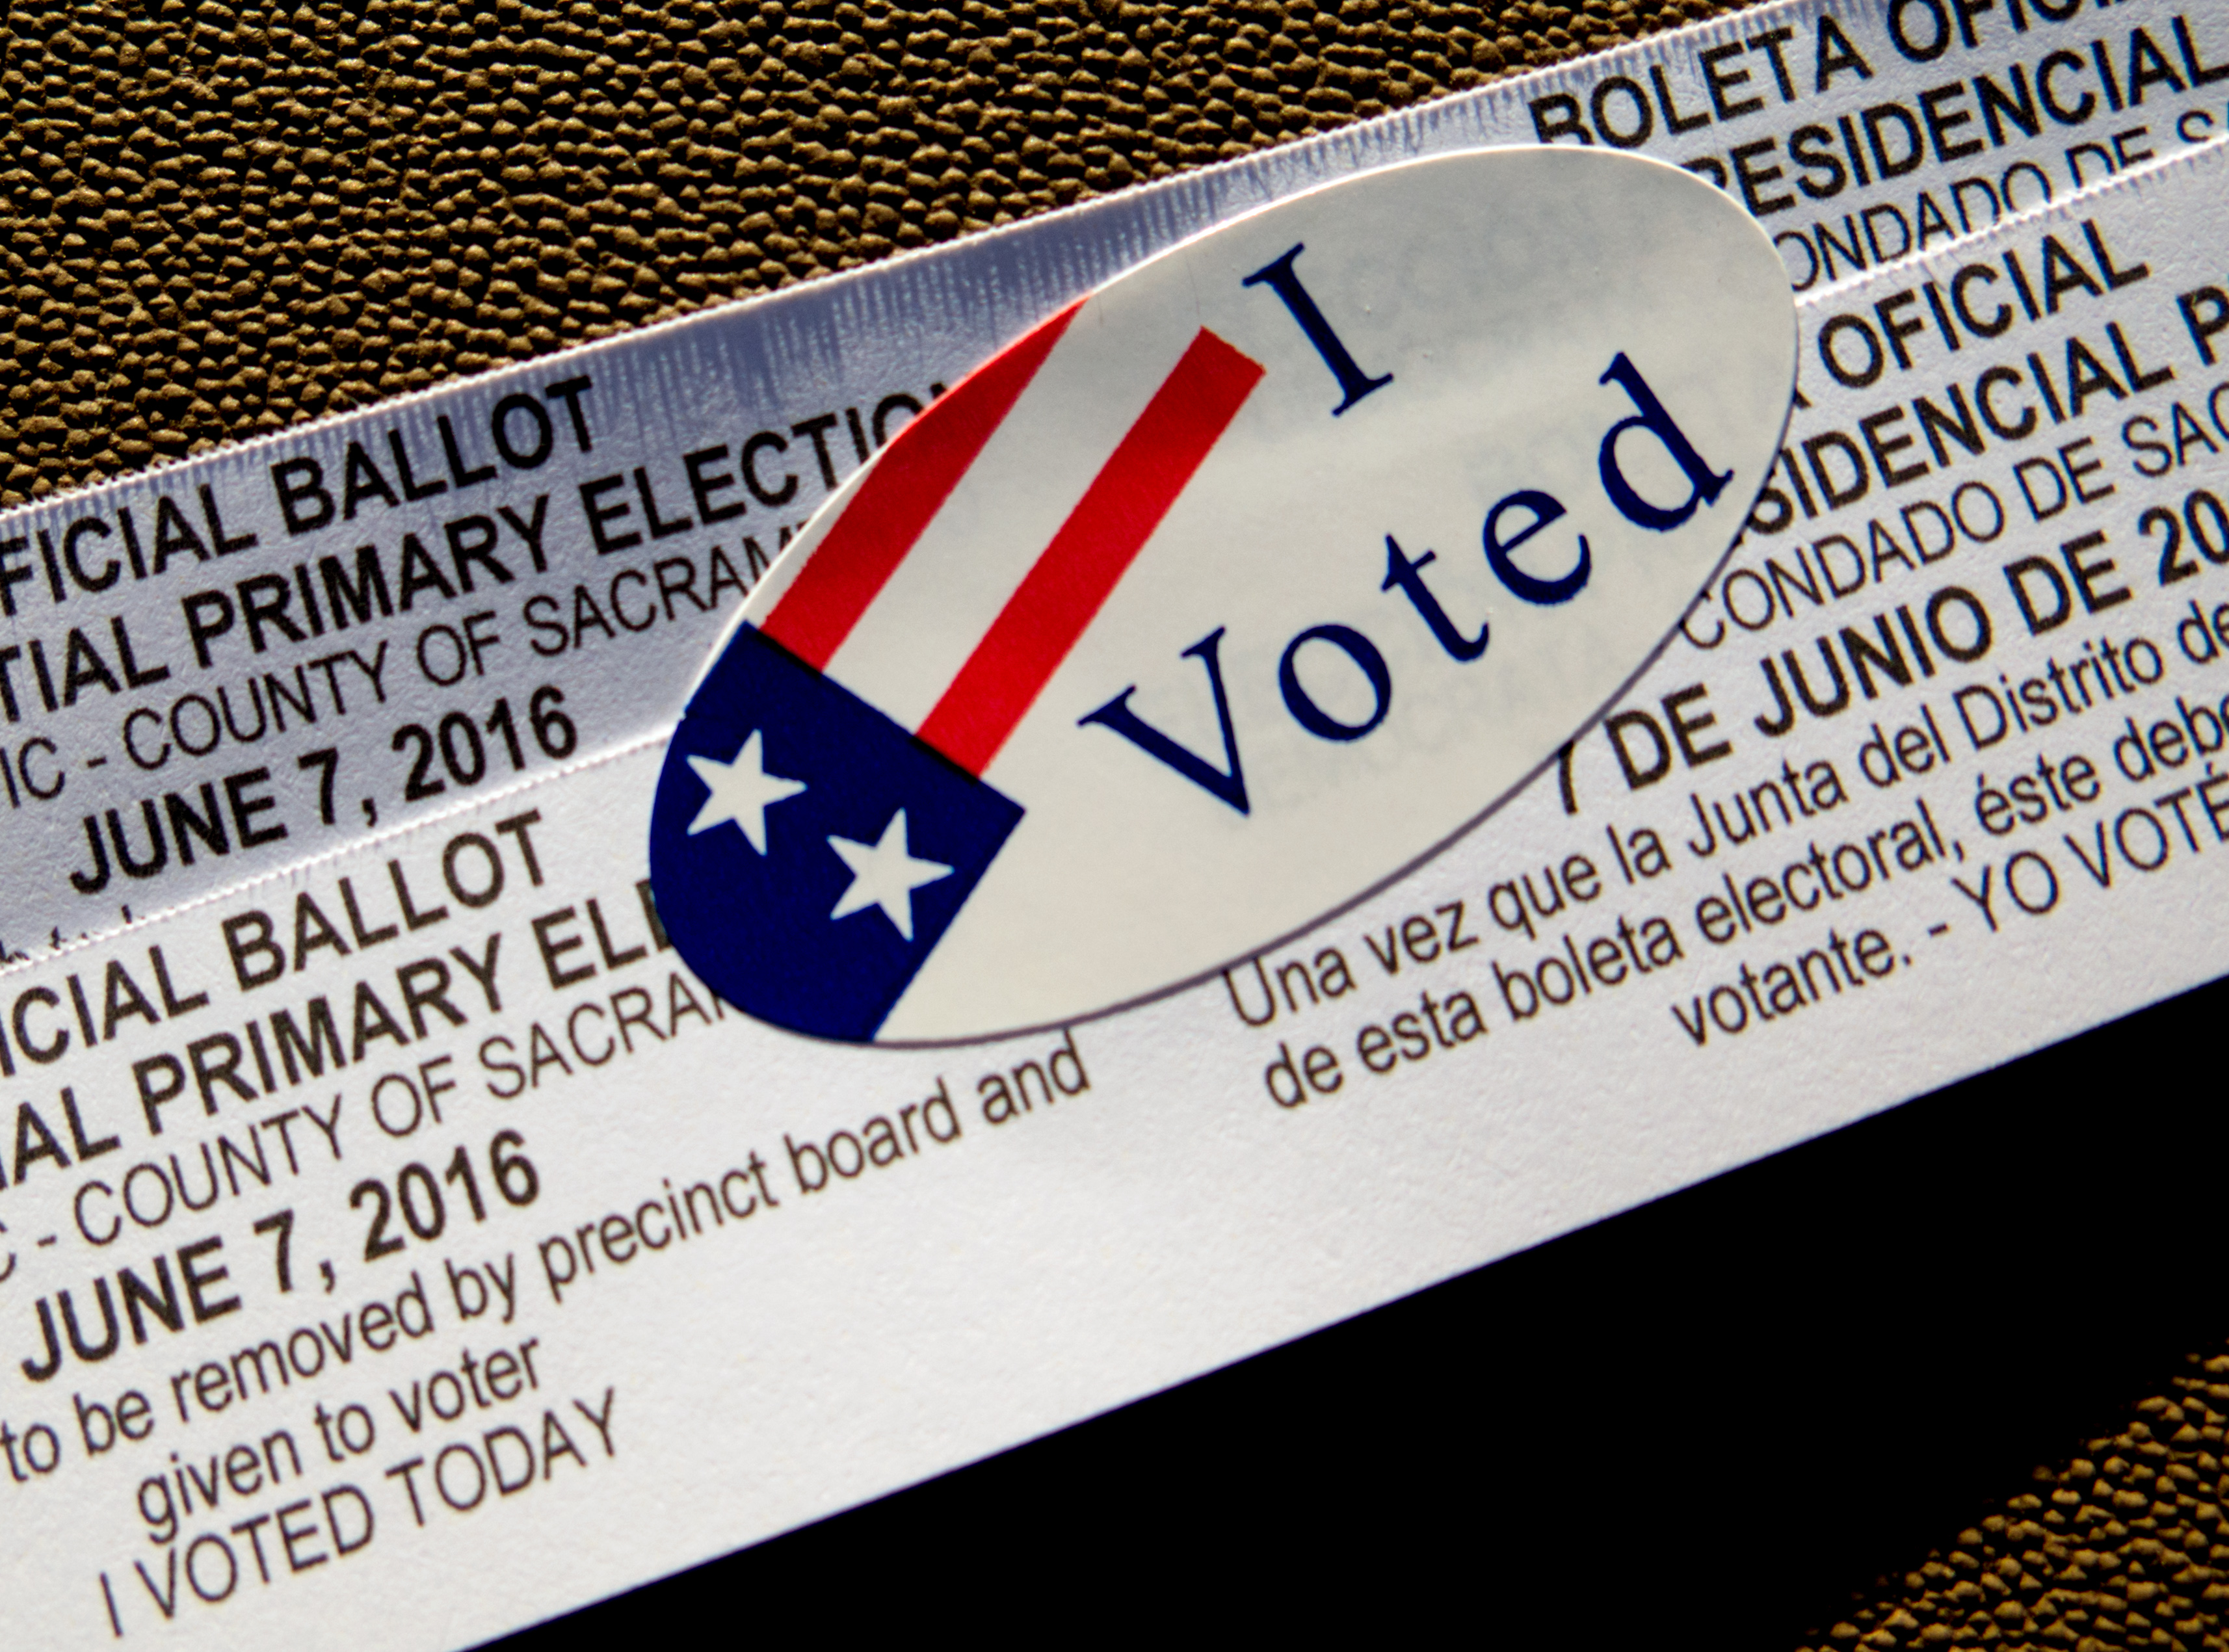
advertising, sticker, label, vote, brand, font, 2016, poster, ballot, 366, democracy, election